John McGillicuddy

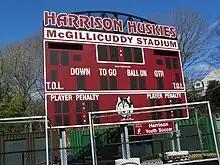
The John McGillicuddy Scoreboard at Harrison High School

In 1991, as chairman and chief executive of Manufacturers Hanover, McGillicuddy was the chief architect of a merger with the Chemical Banking Corporation that was the largest bank merger in the United States to that time, helping both companies deal with difficulties arising from problem loans in previous years. Following the merger, McGillicuddy became the chairman and chief executive of the combined institution, remaining with the bank until his retirement in 1993 when he was to be followed by Walter V. Shipley, who had been the chairman of Chemical.